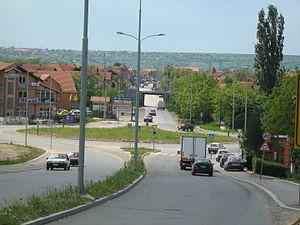
Deveti Maj est une localité de Serbie située dans la municipalité de Palilula et sur le territoire de la Ville de Niš, district de Nišava. Au recensement de 2011, elle comptait 4 773 habitants.